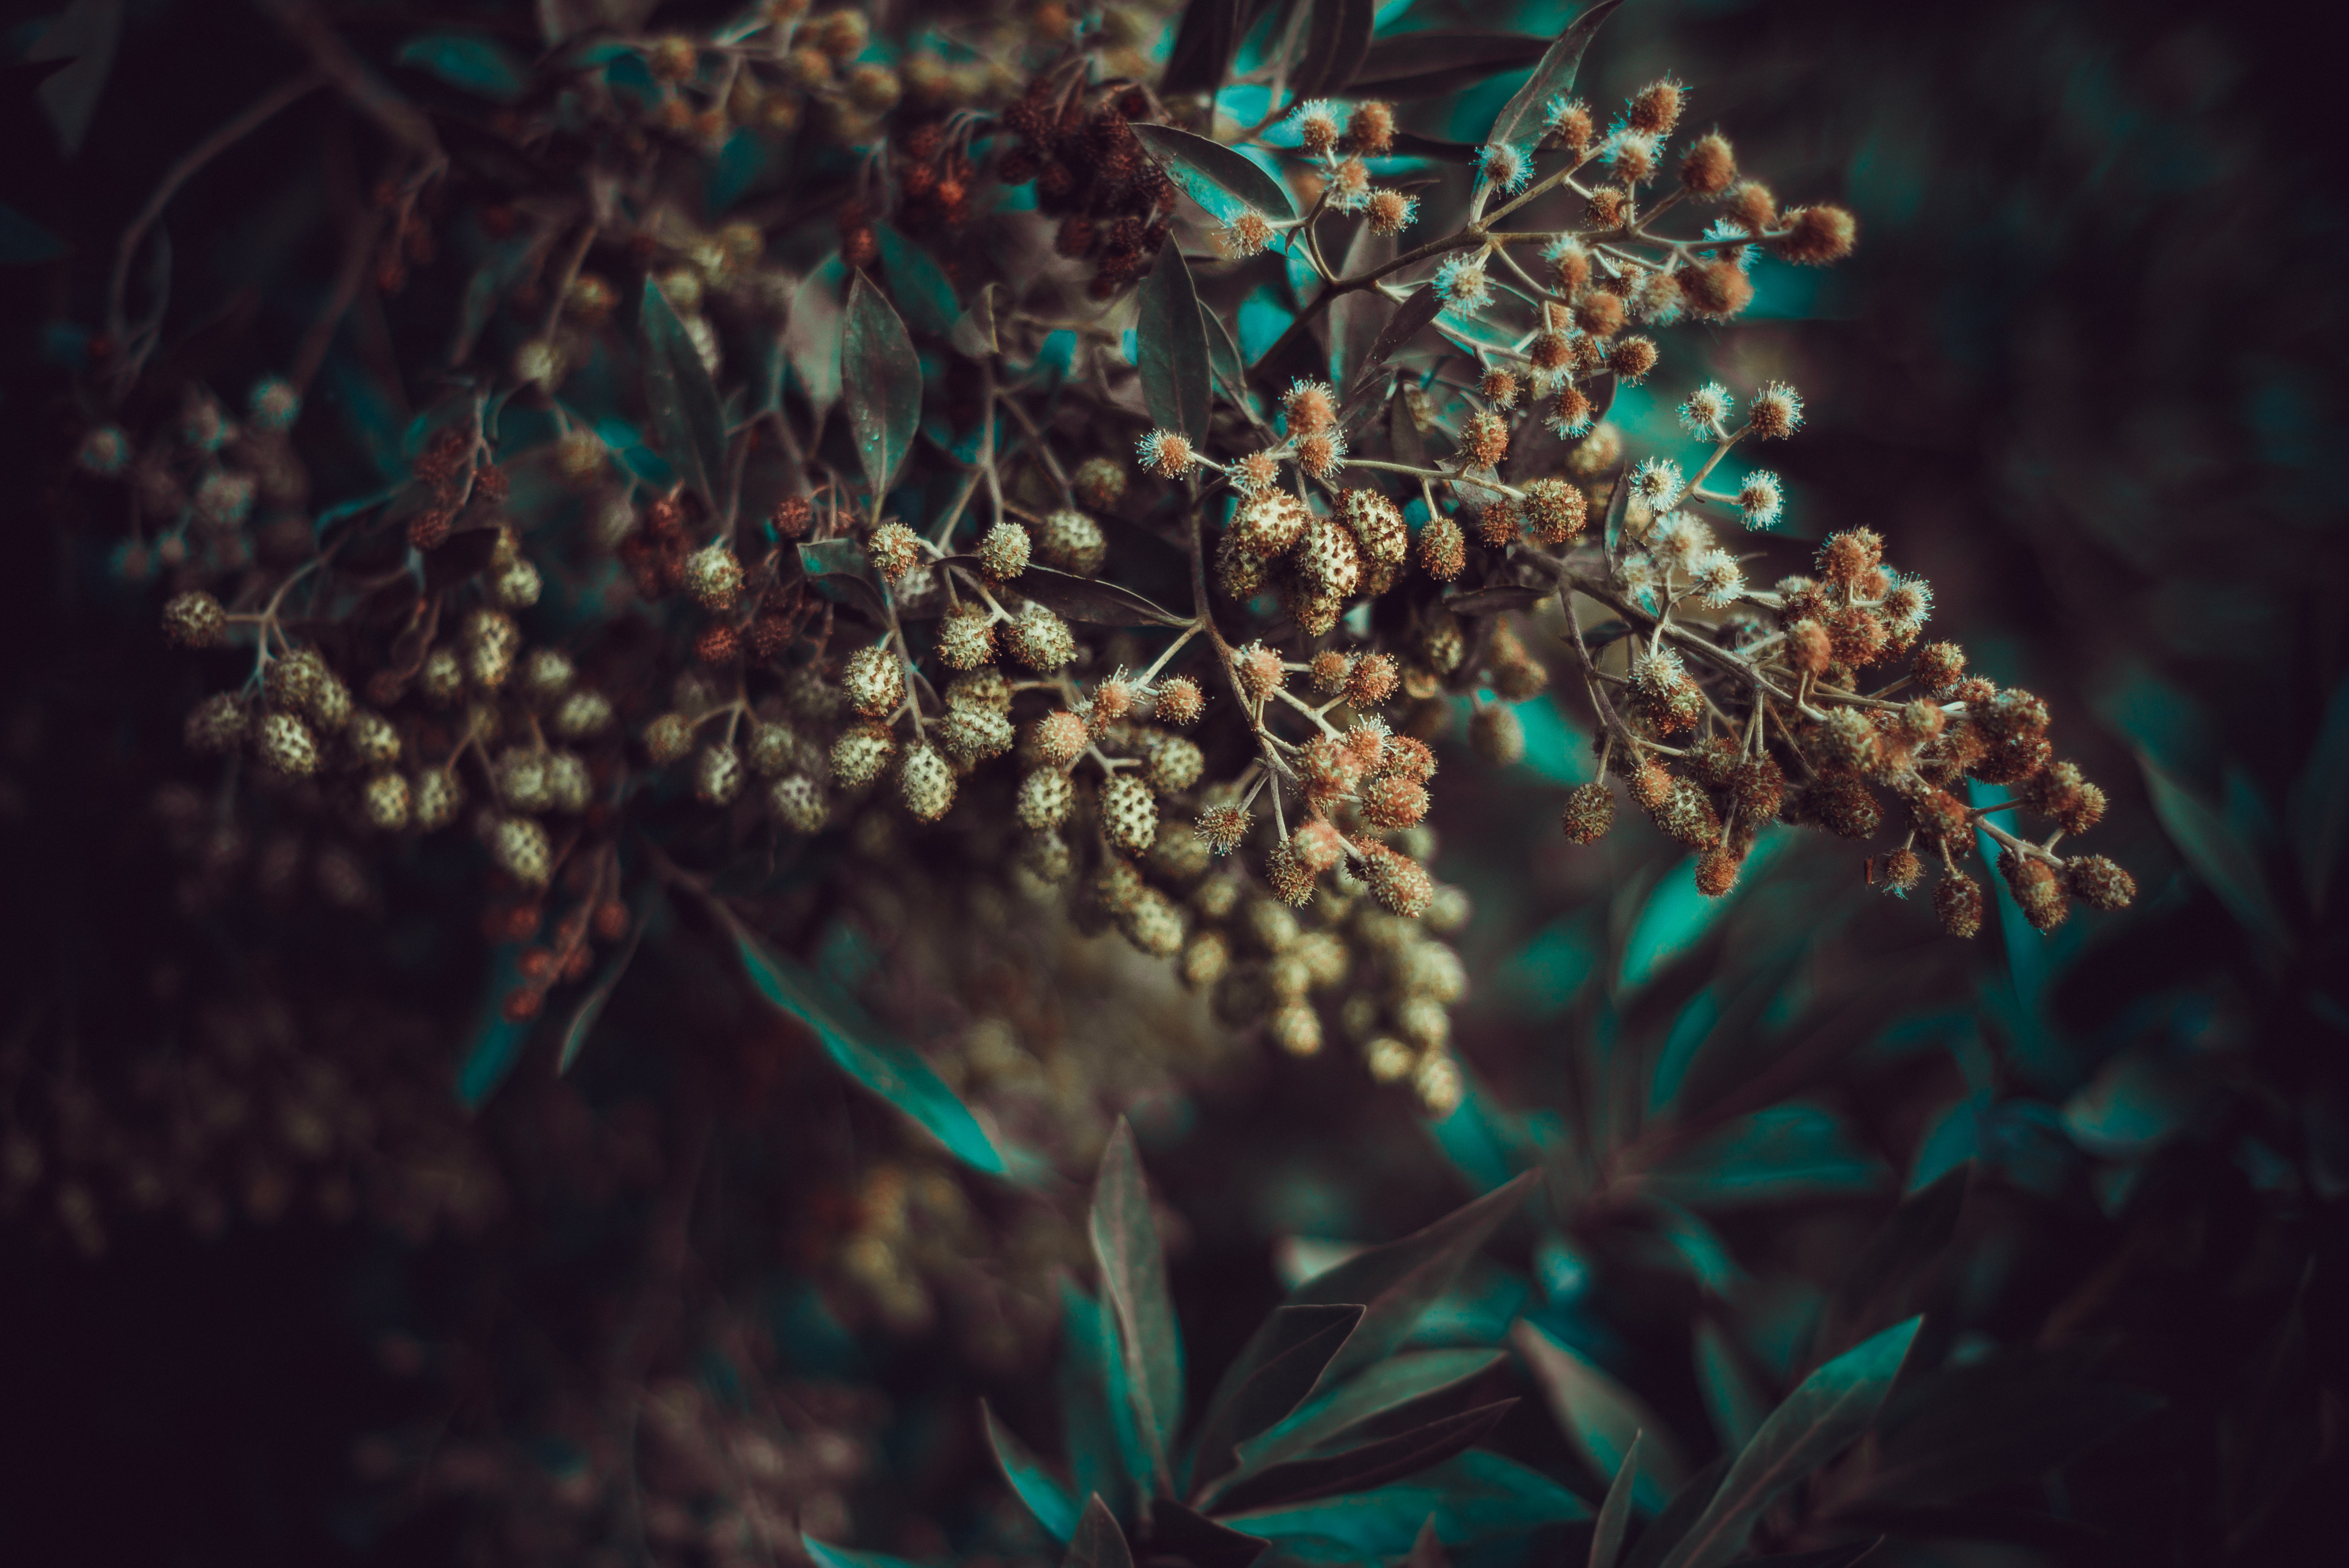
green, blue, turquoise, leaf, plant, botany, flower, tree, organism, grass, photography, still life photography, Colorfulness, macro photography, still life, wildflower